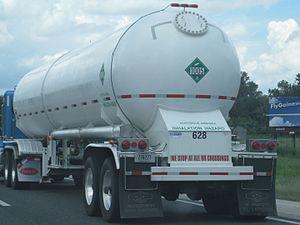
L'histoire du procédé Haber-Bosch débute avec l'invention du procédé de chimie homonyme à l'aube du XXᵉ siècle. Le procédé Haber-Bosch permet de fixer, de façon économique, le diazote atmosphérique sous forme d'ammoniac, lequel permet à son tour la synthèse de différents explosifs et engrais azotés. À ce double titre, du point de vue démographique, c'est probablement le plus important procédé industriel jamais mis au point durant le XXᵉ siècle.
L'ammoniac est un composé chimique de formule NH₃. Dans les conditions normales de température et de pression, c'est un gaz noté NH₃ gaz. Il est incolore et irritant.